Sentosa

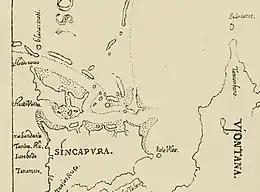
Sentosa is marked as "Blacan mati" (left, above Singapura) for "blakang mati" in this 1604 map of Singapura by the Malay-Portuguese cartographer Manuel Godinho de Erédia. The Malay Peninsula (Ujontana) is to the right.

The name "Sentosa" translates to "peace and tranquility" in Malay, which was in turn derived from the Sanskrit term "Santosha", meaning "contentment, satisfaction". Sentosa was formerly known as Pulau Blakang Mati